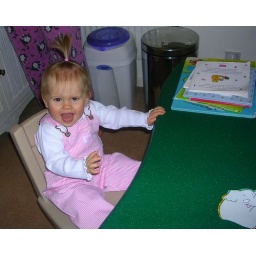
Aidan at her new desk in her cute Osh Kosh overalls Grandma Sue sent her.